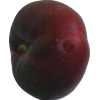
Label: nectarine_flat